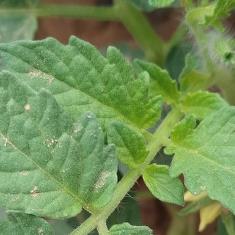
Crop: Tomato
Condition: healthy-leaf